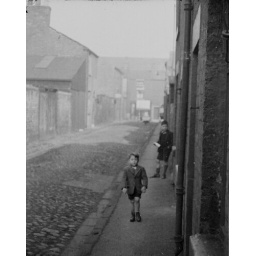
This was taken in 1946 yourstruly in the forground. Bottom off the street is Manchester road